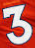
Number: 3